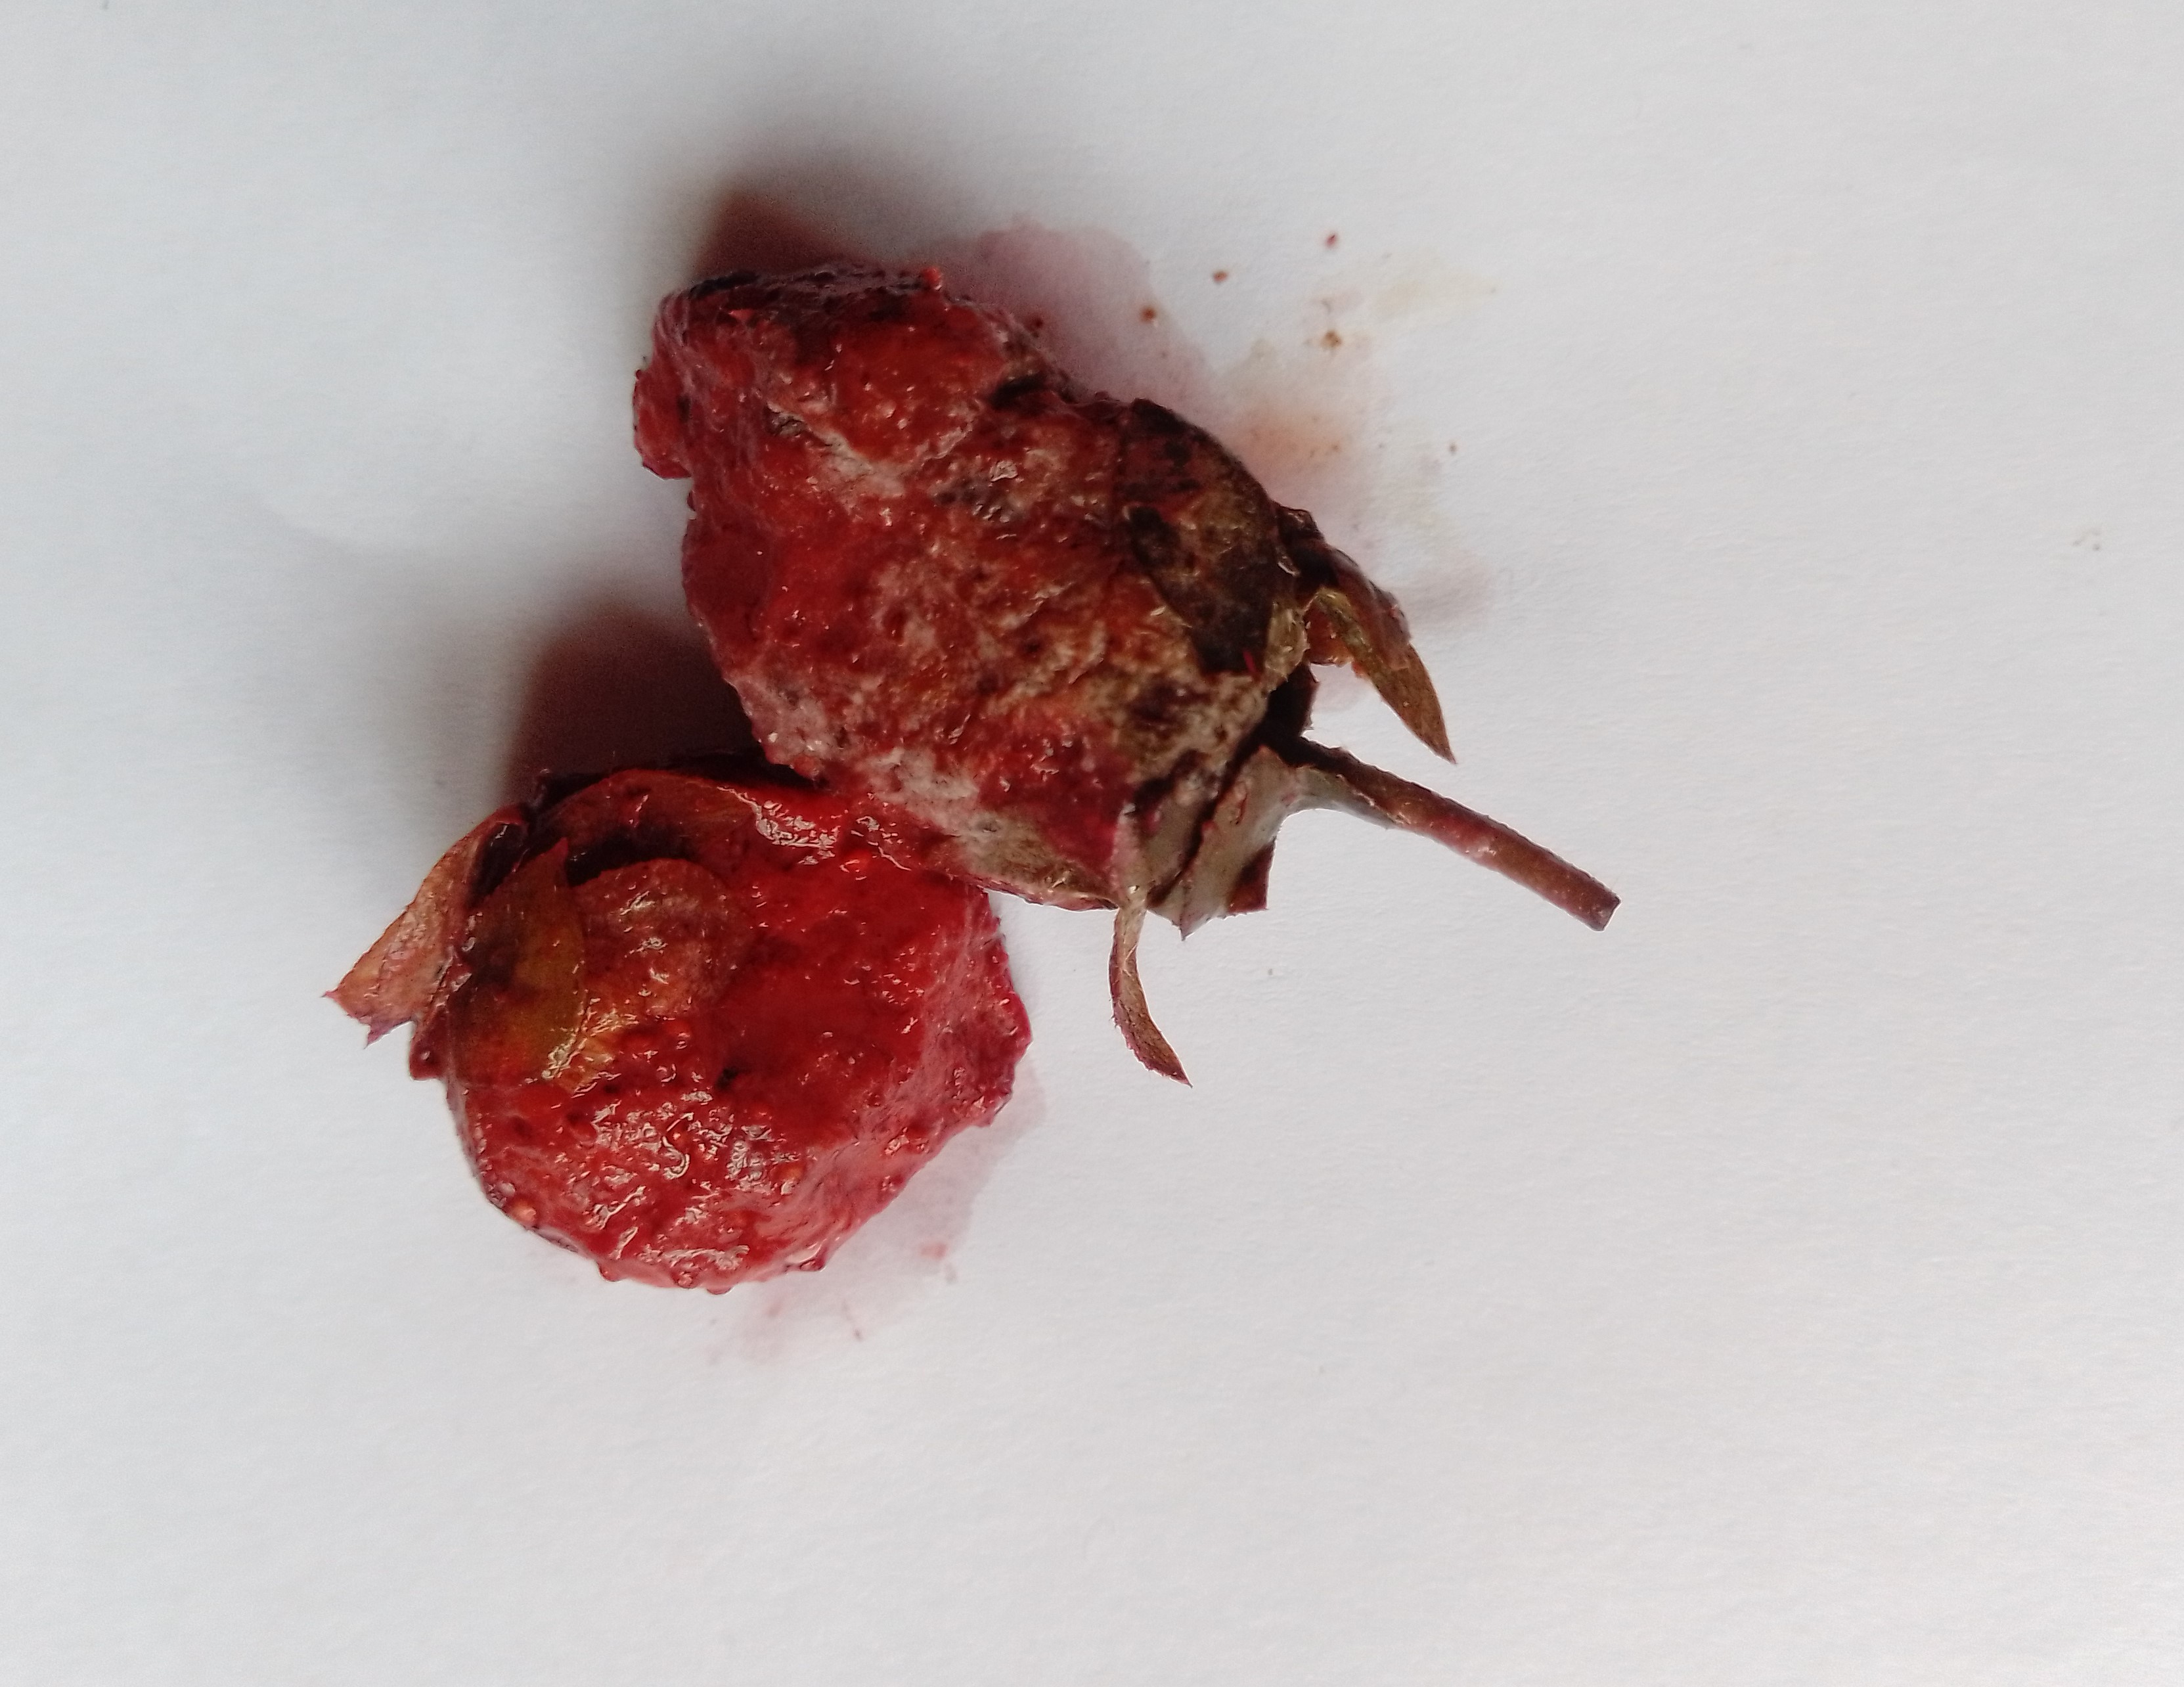
Fruit: strawberry
Condition: rotten